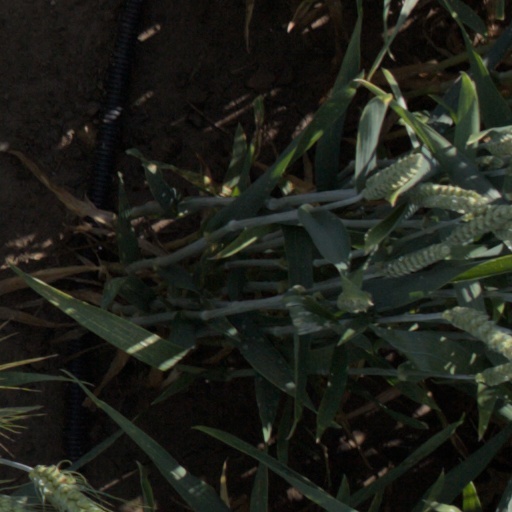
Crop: wheat